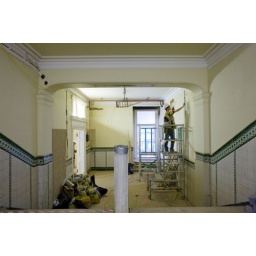
Bishopsgate Institute building refurbishment. We are restoring the lobby area in the lower ground floor.